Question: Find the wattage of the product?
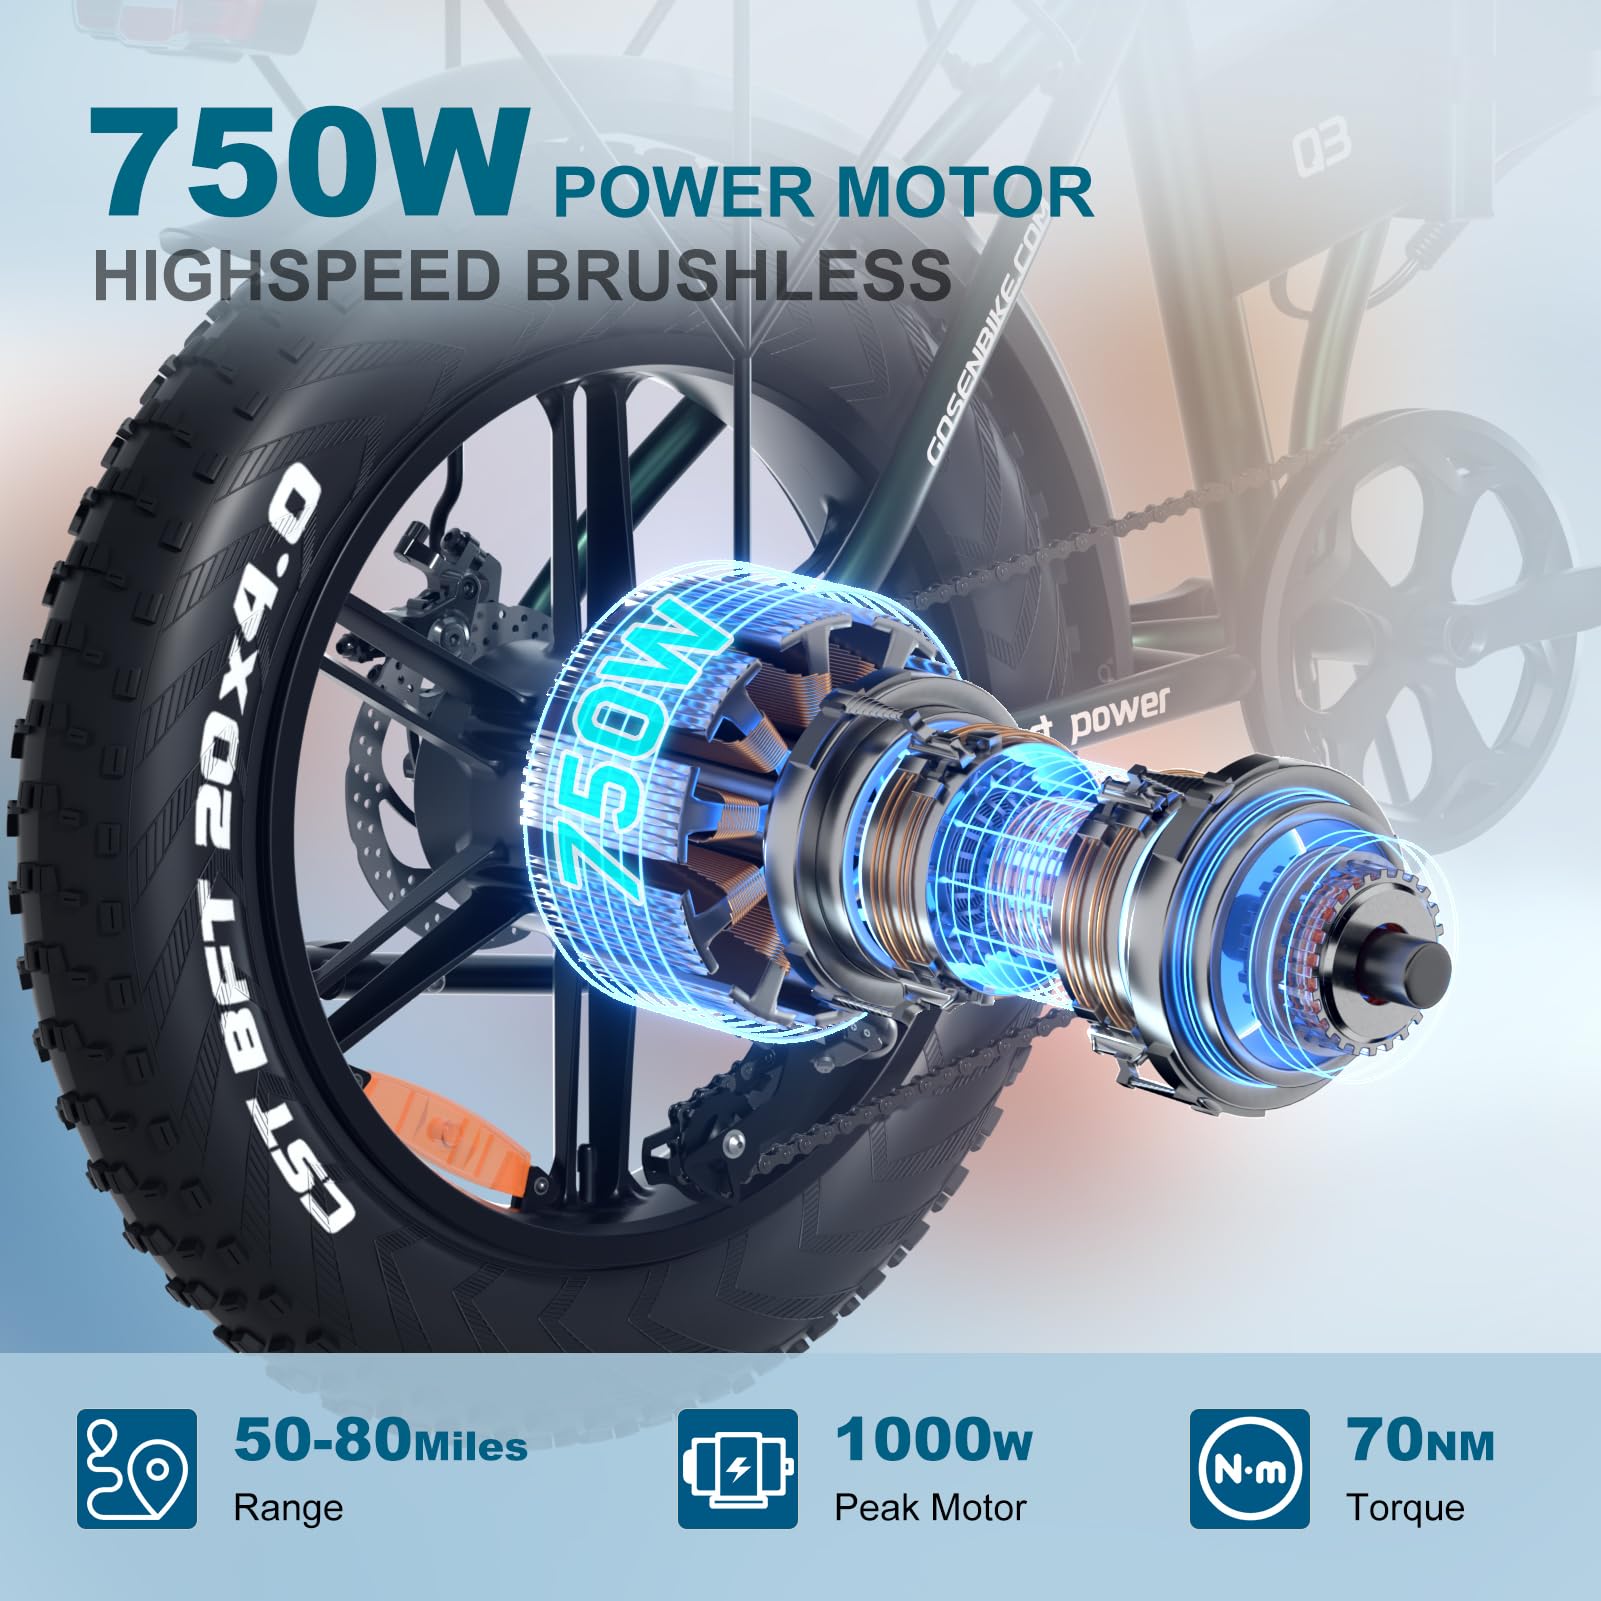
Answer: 750.0 watt